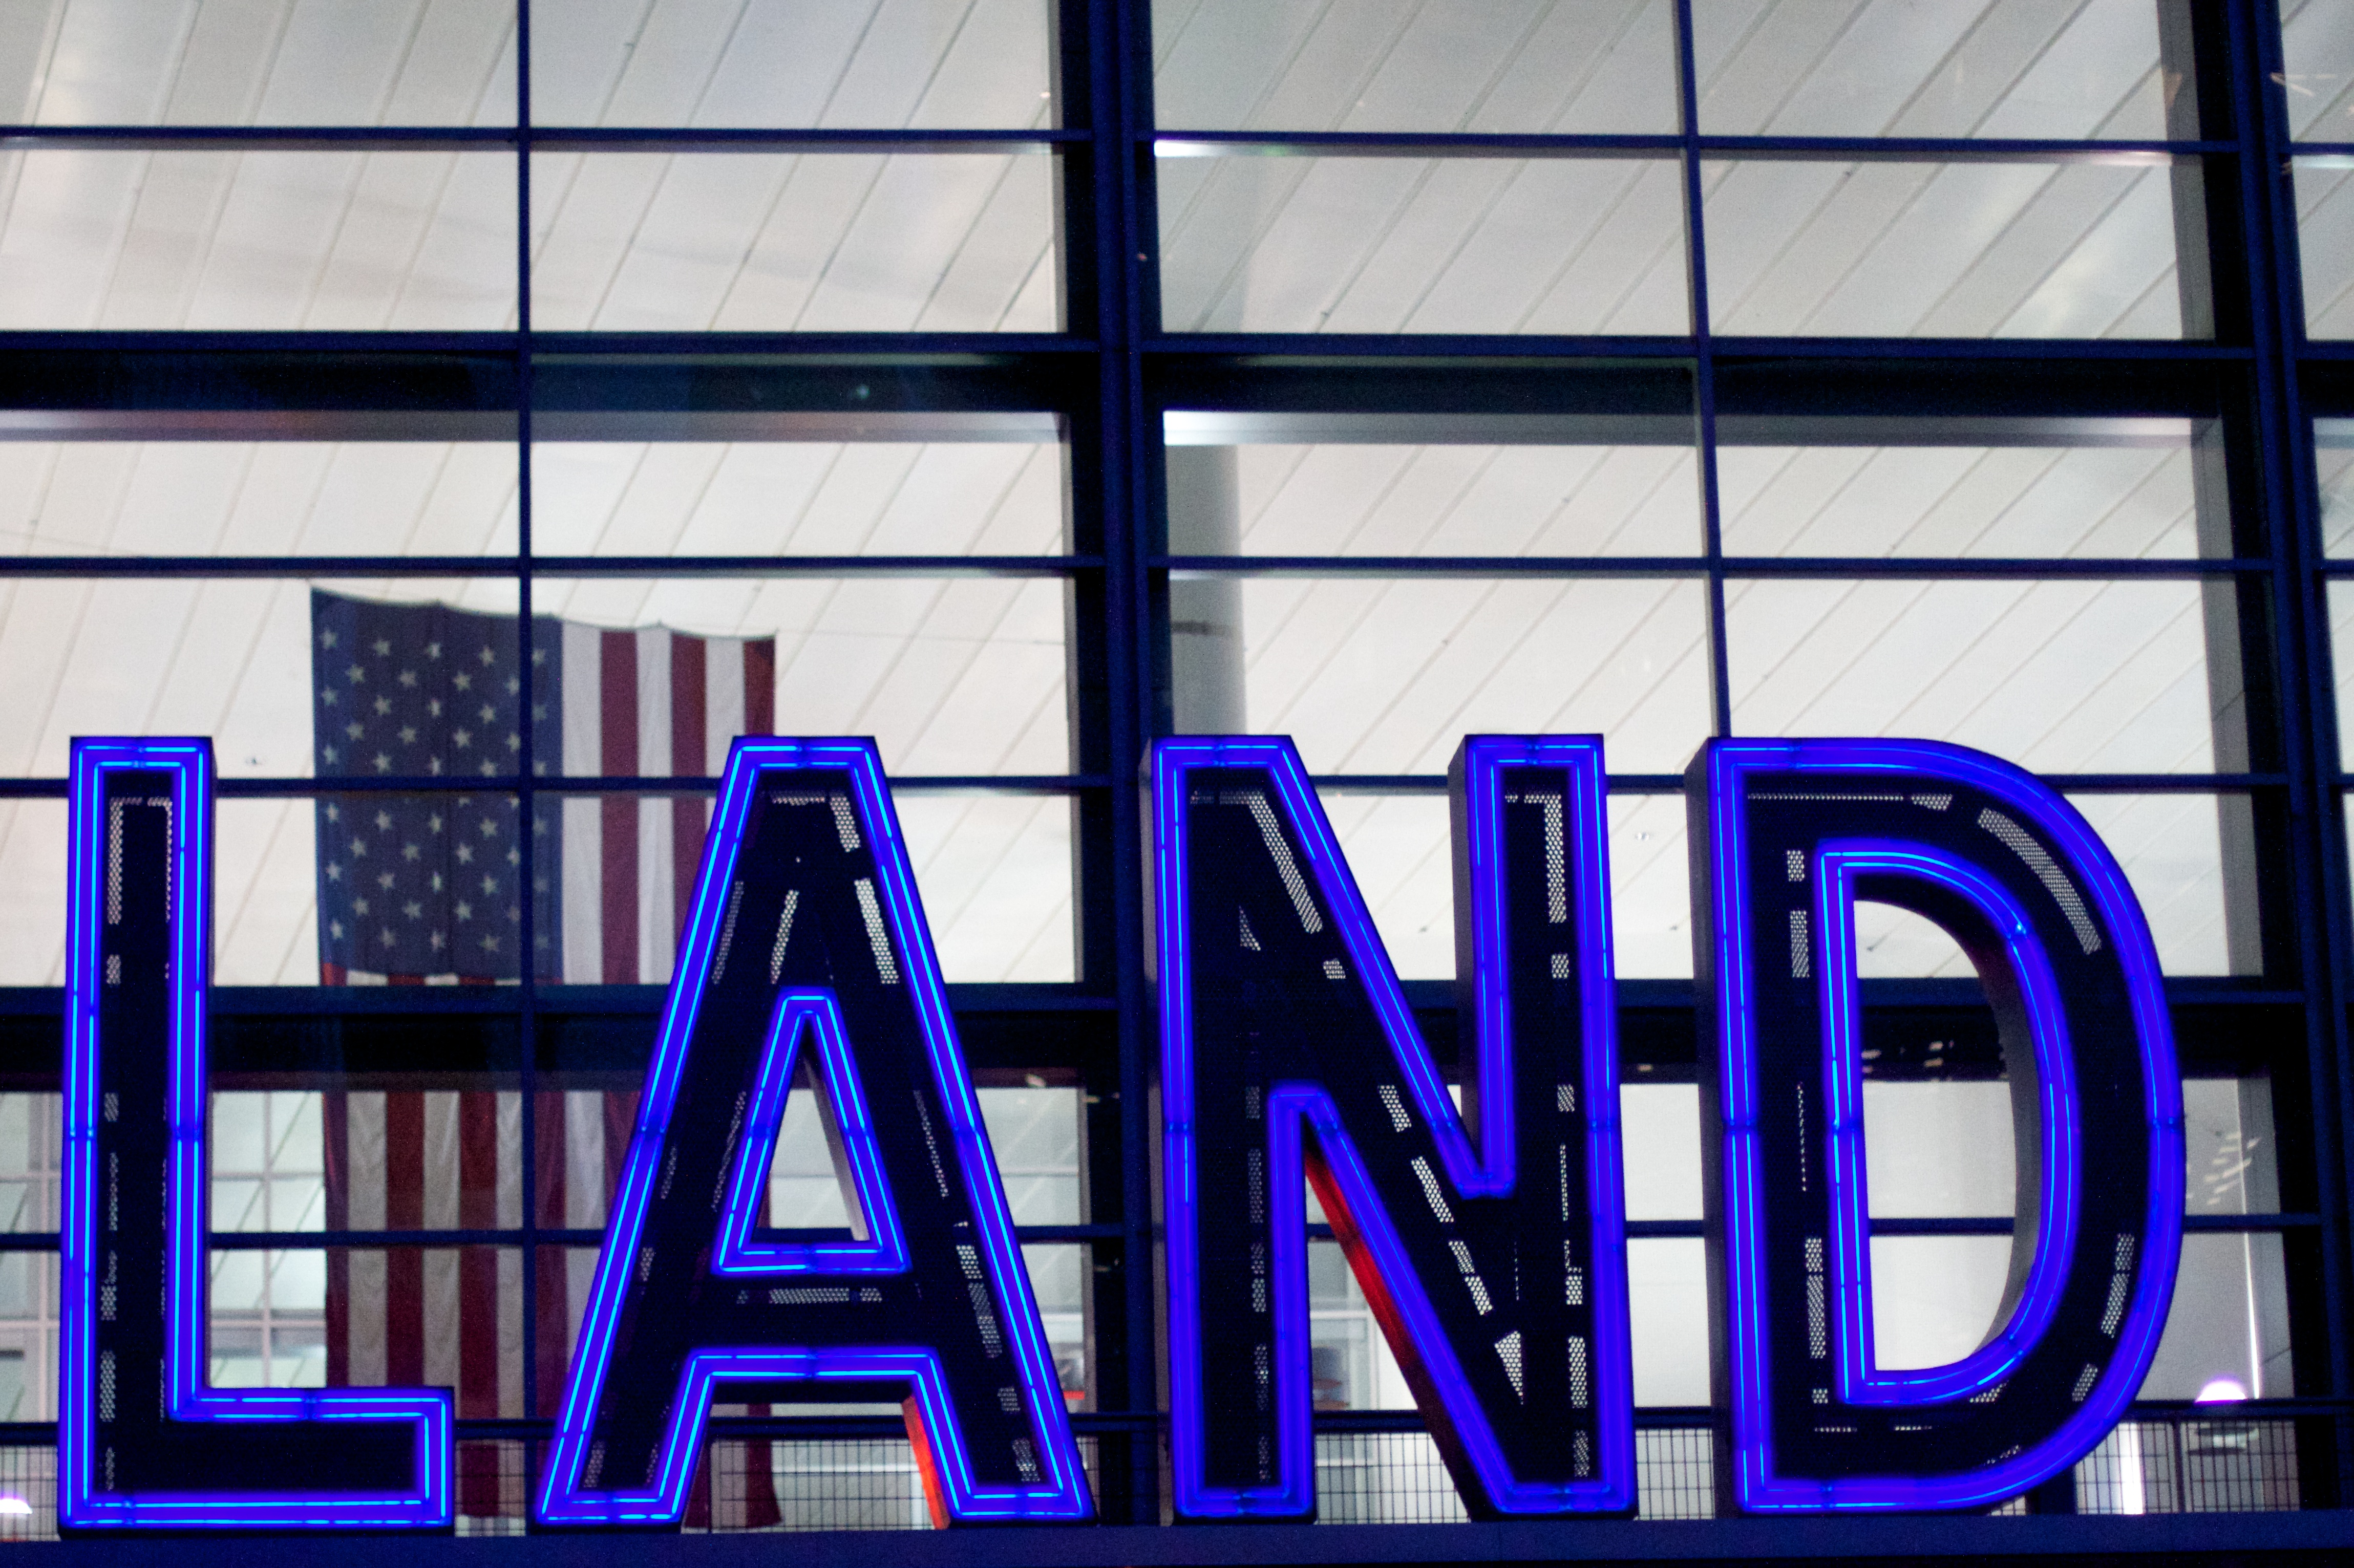
light, window, glass, color, blue, signage, shape